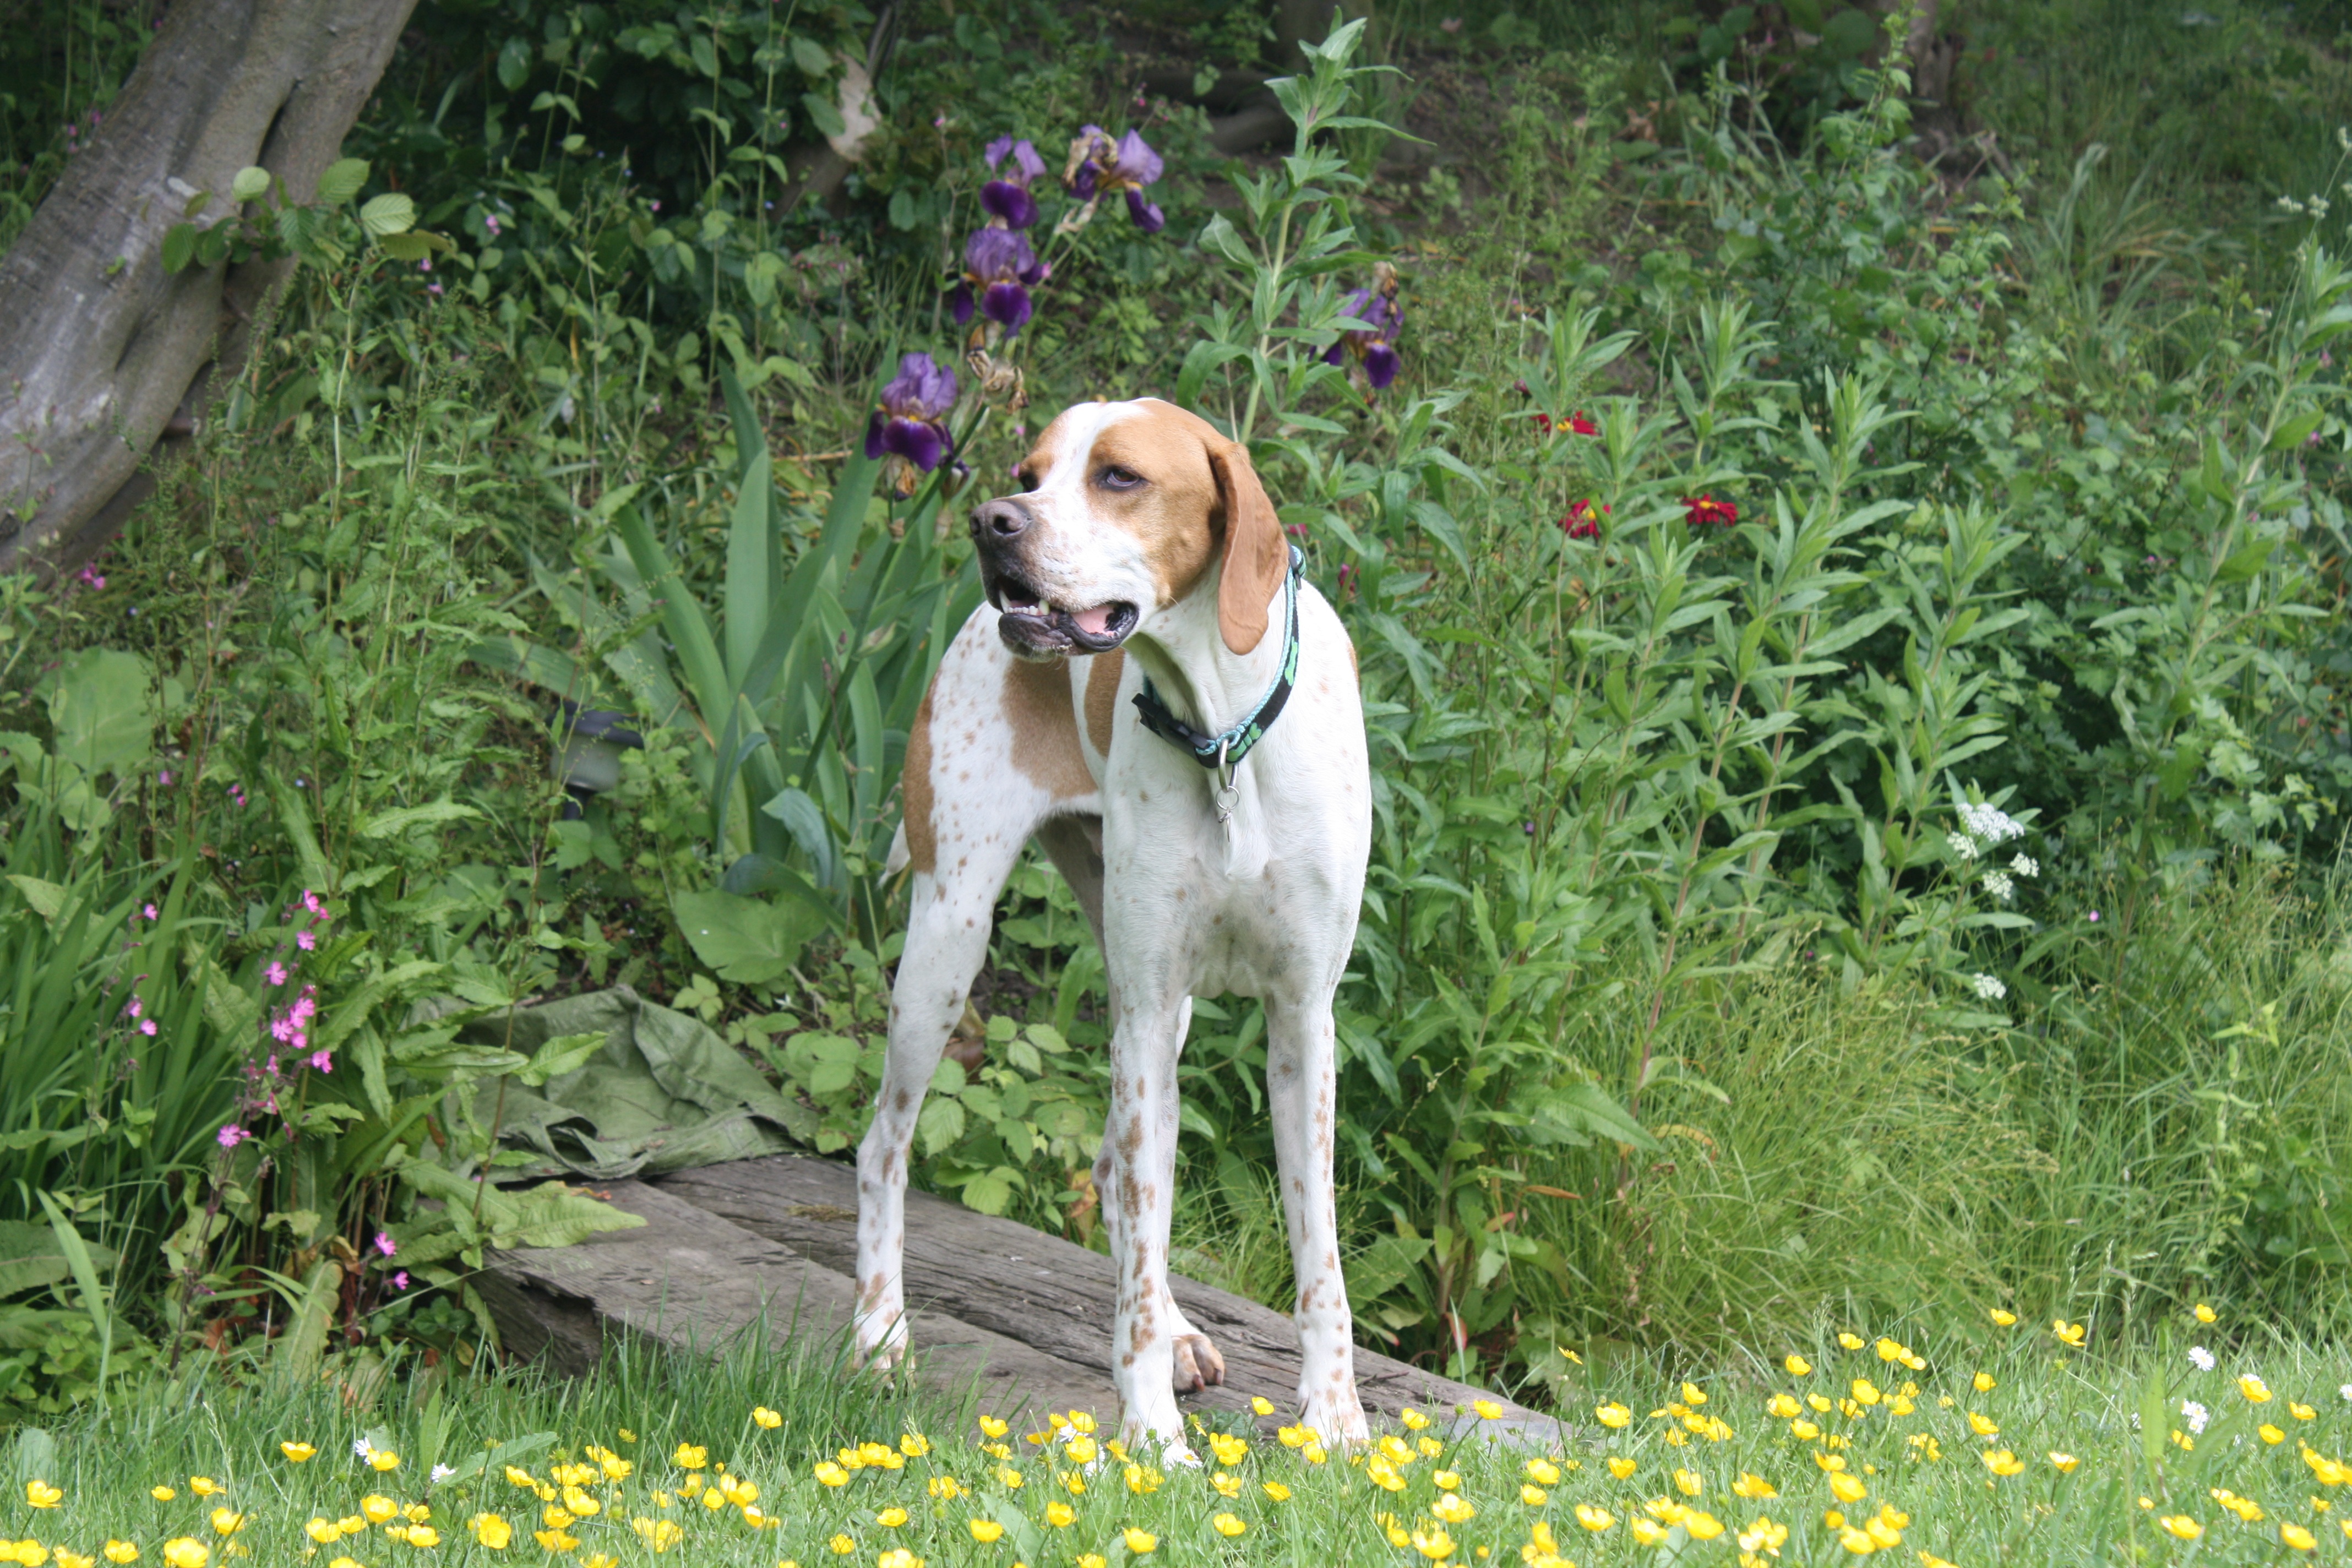
white, dog, animal, canine, pet, mammal, hound, weimaraner, hunting dog, vertebrate, domestic, harrier, pointer, purebred, pedigree, dog like mammal, american foxhound